History of Uttar Pradesh

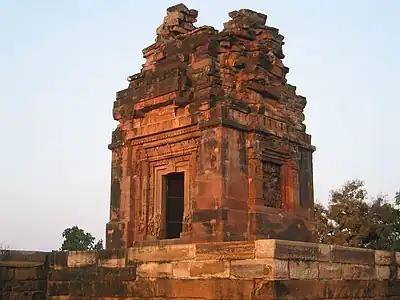
Dashavatara Temple at Deogarh was built by the Gupta Empire.

The kingdom of Kosala, in the Mahajanapada era, was located within the regional boundaries of modern-day Uttar Pradesh. The kingdom of the Kurus corresponds to the Black and Red Ware and Painted Gray Ware culture and the beginning of the Iron Age in North-west India, around 1000 BC.